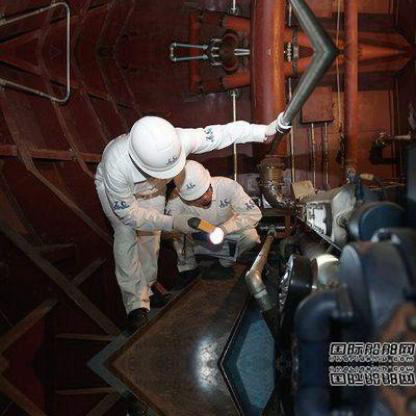
Objects in the image:
label: helmet
label: helmet